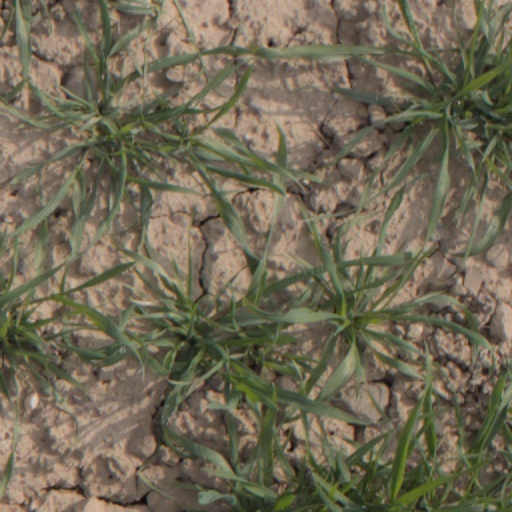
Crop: wheat